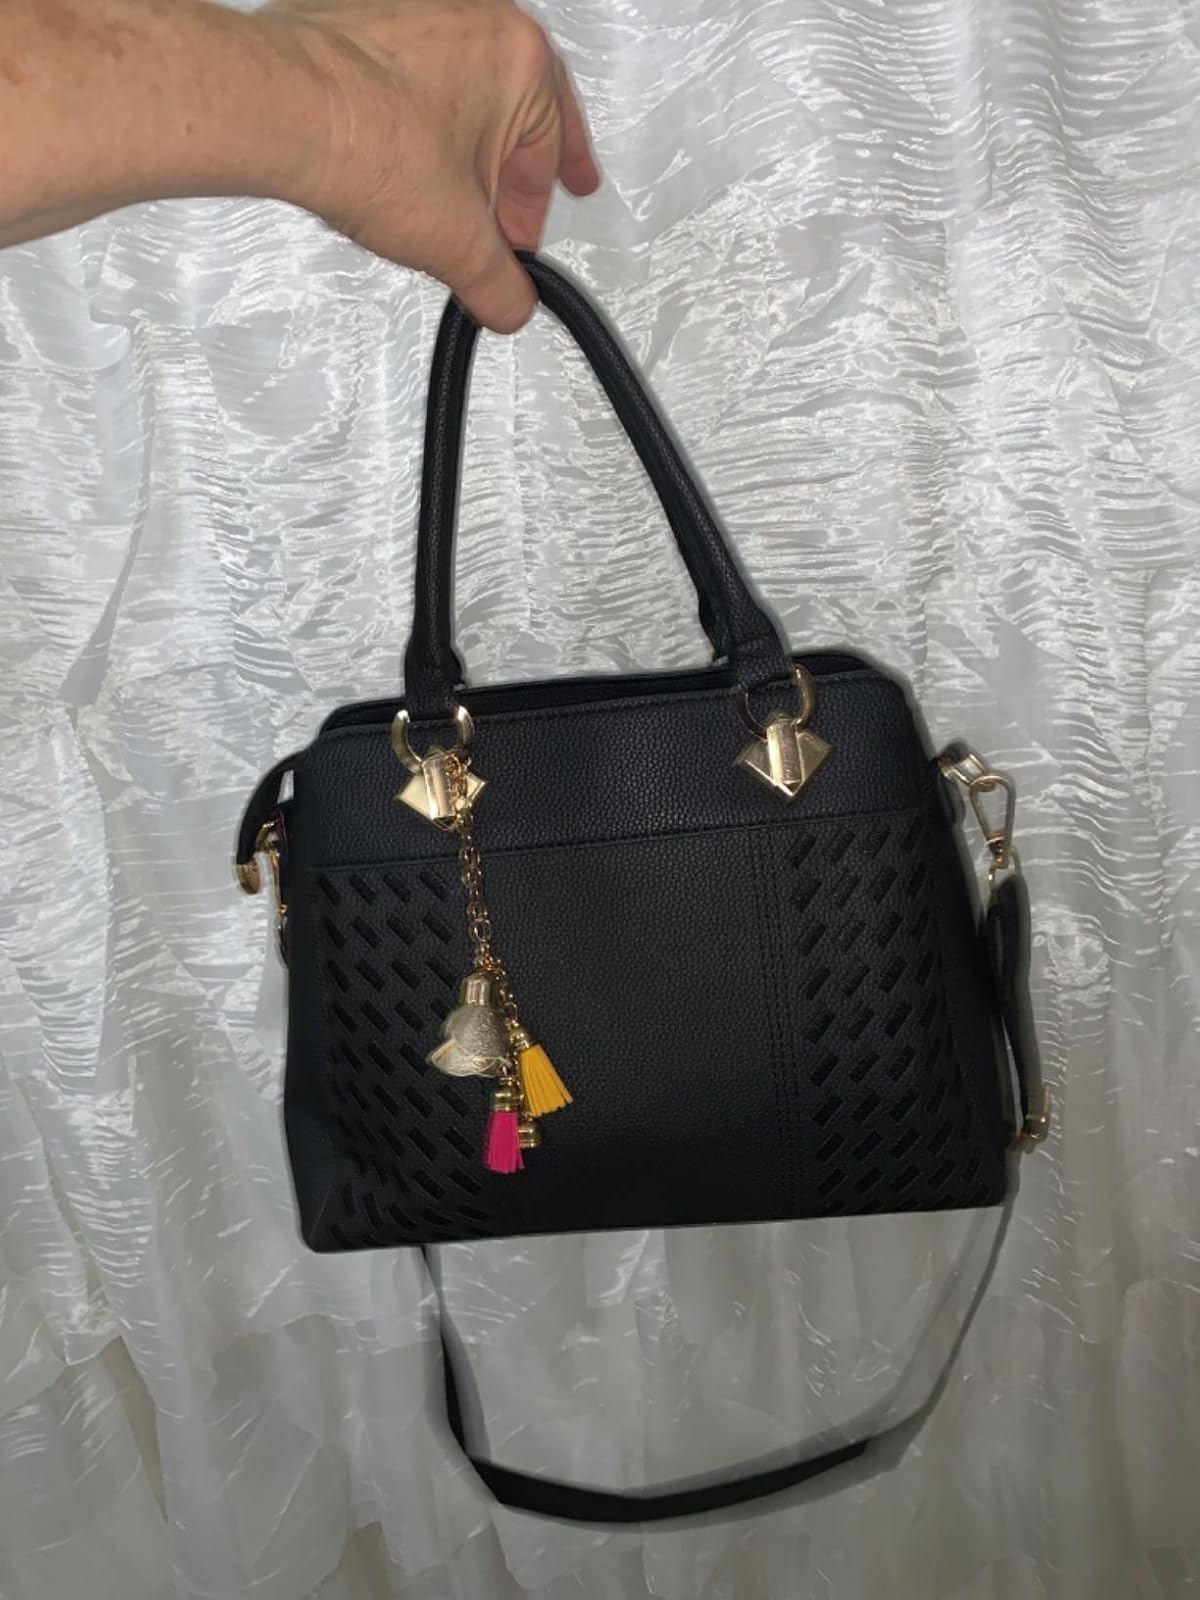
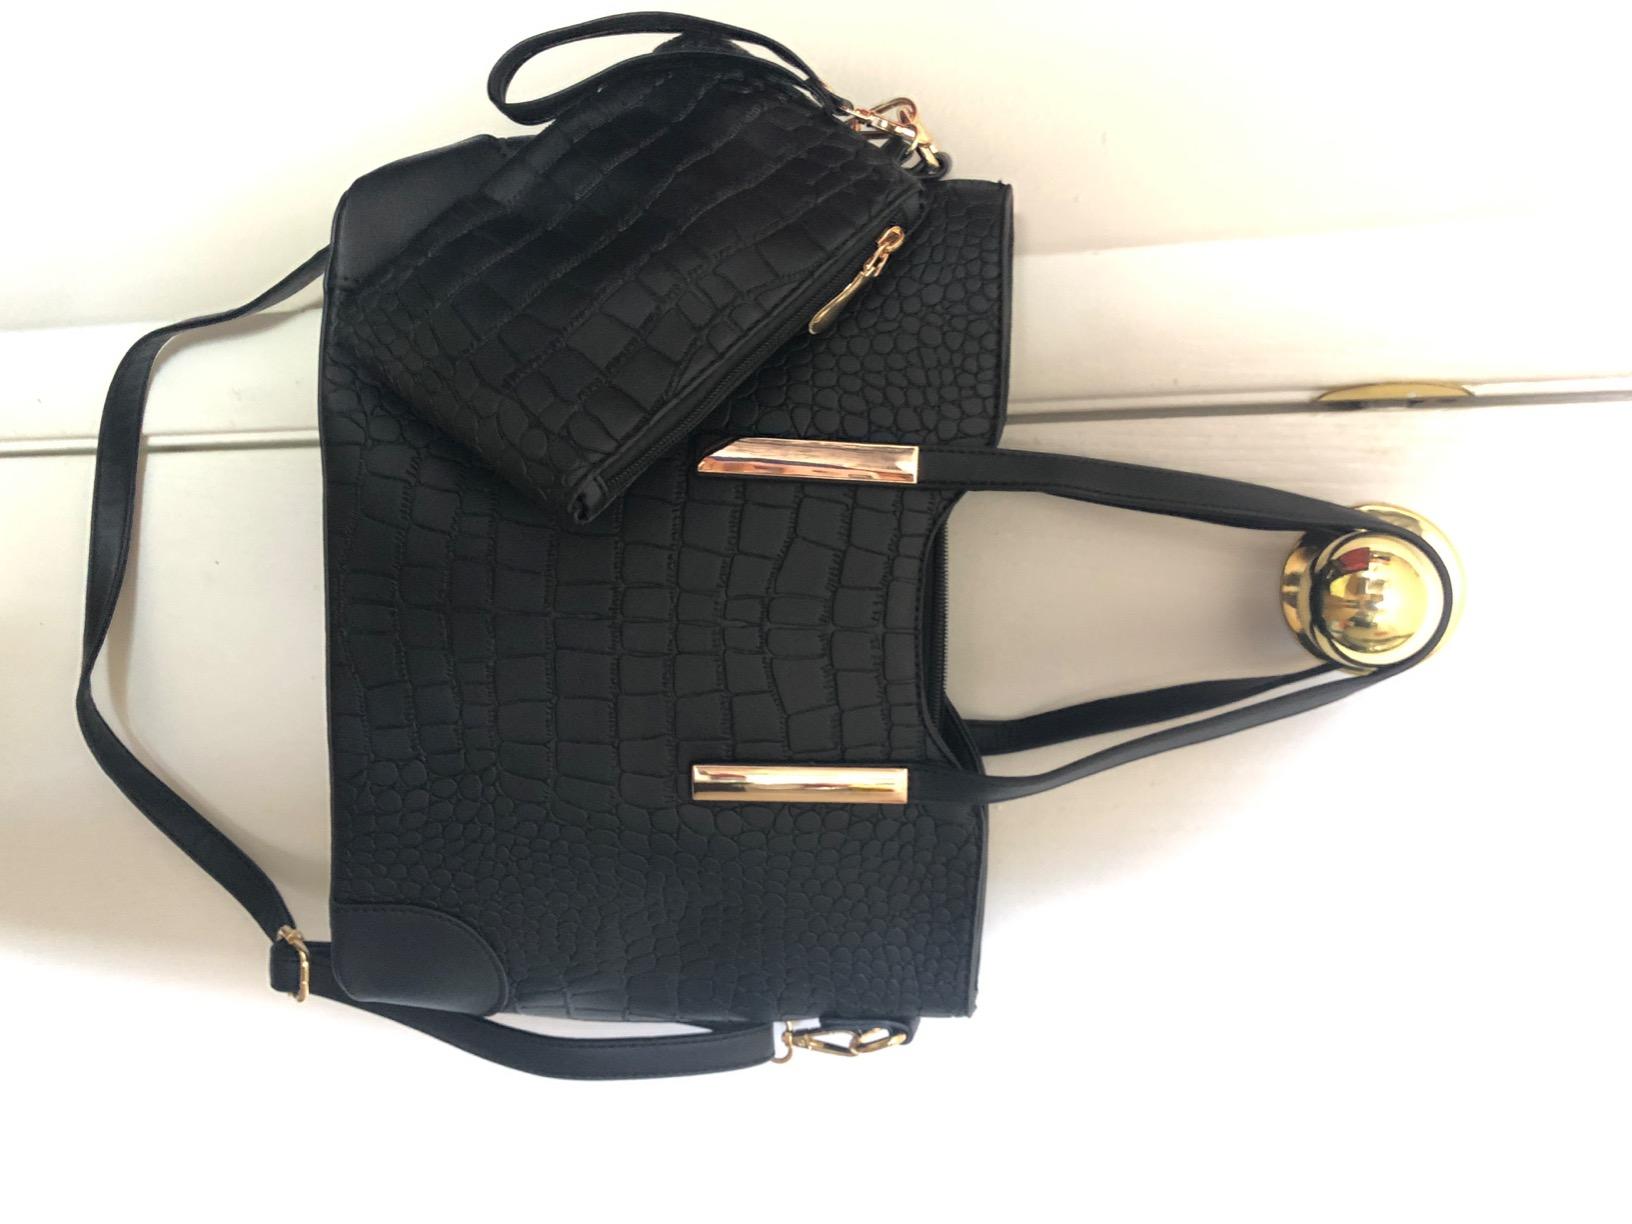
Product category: accessories_handbag
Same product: no